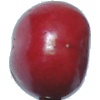
Label: Cherry 2